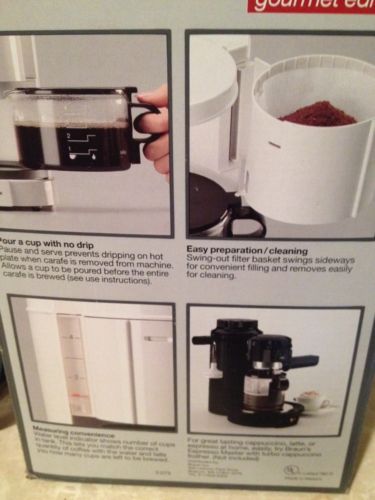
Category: coffee maker